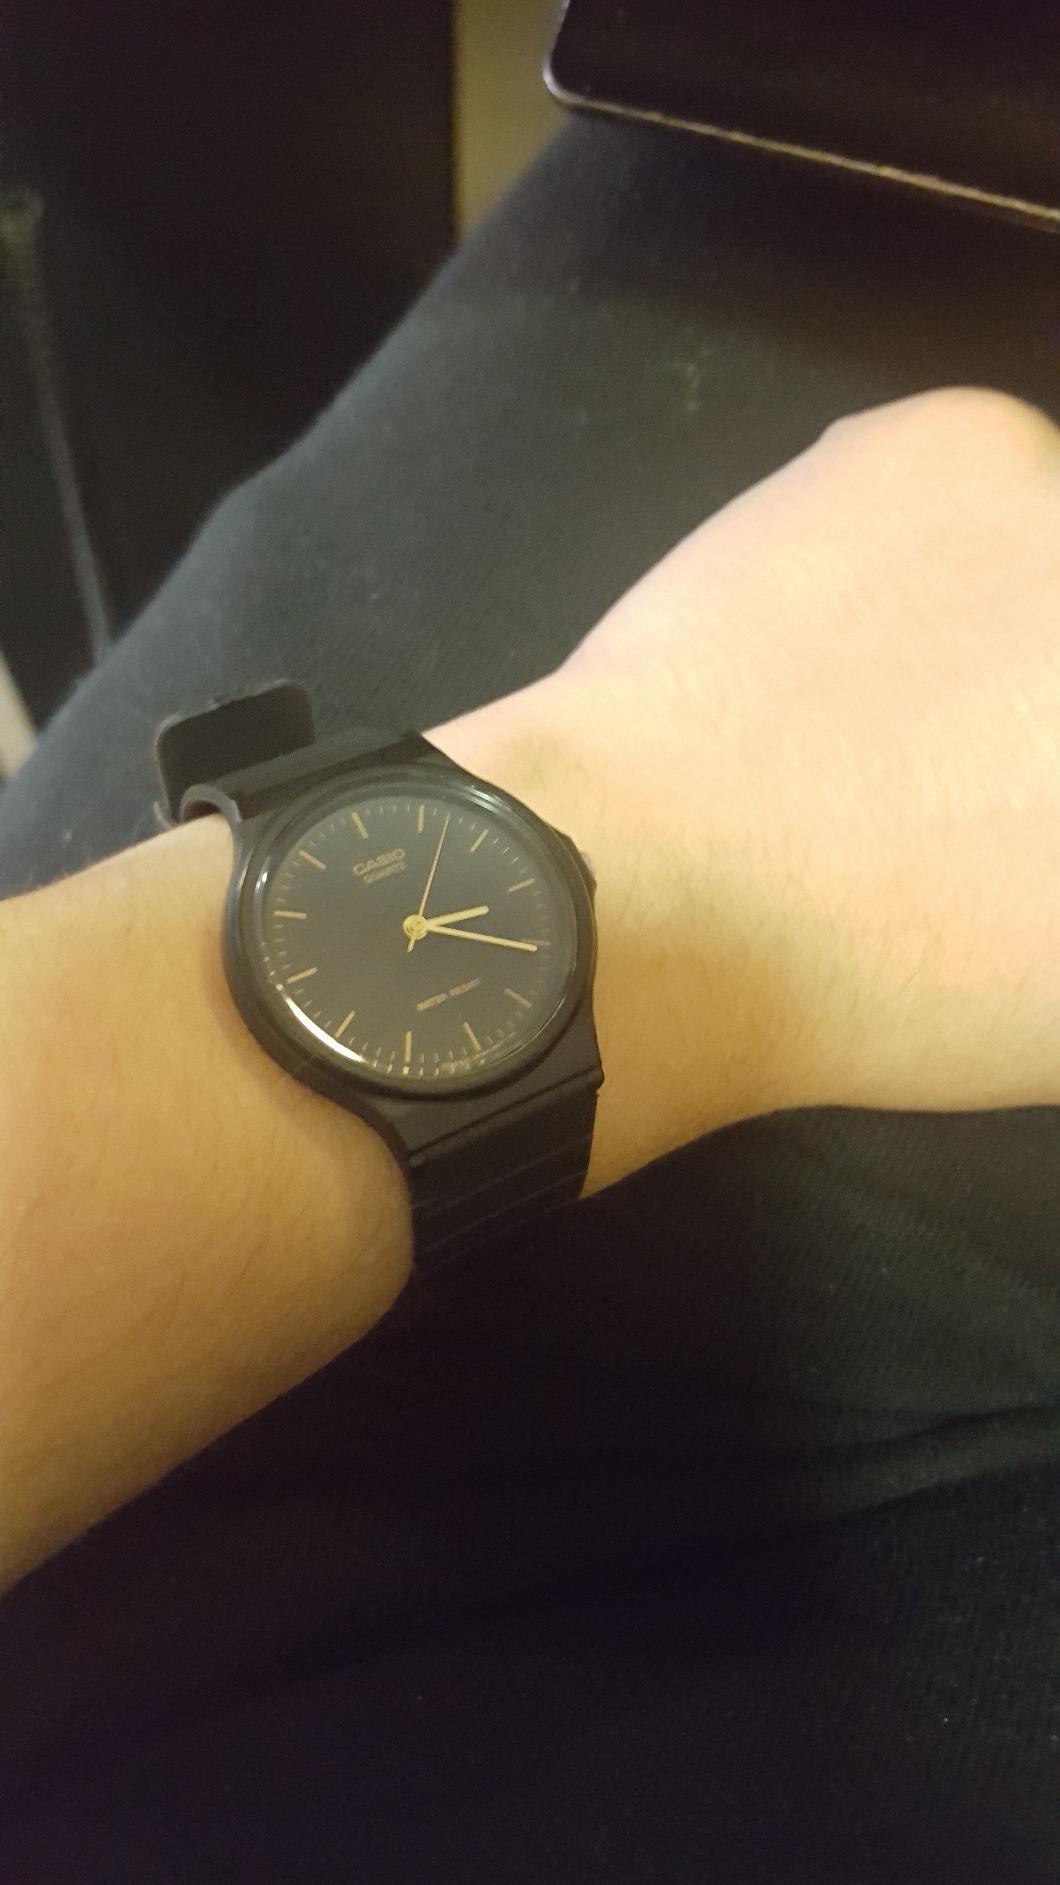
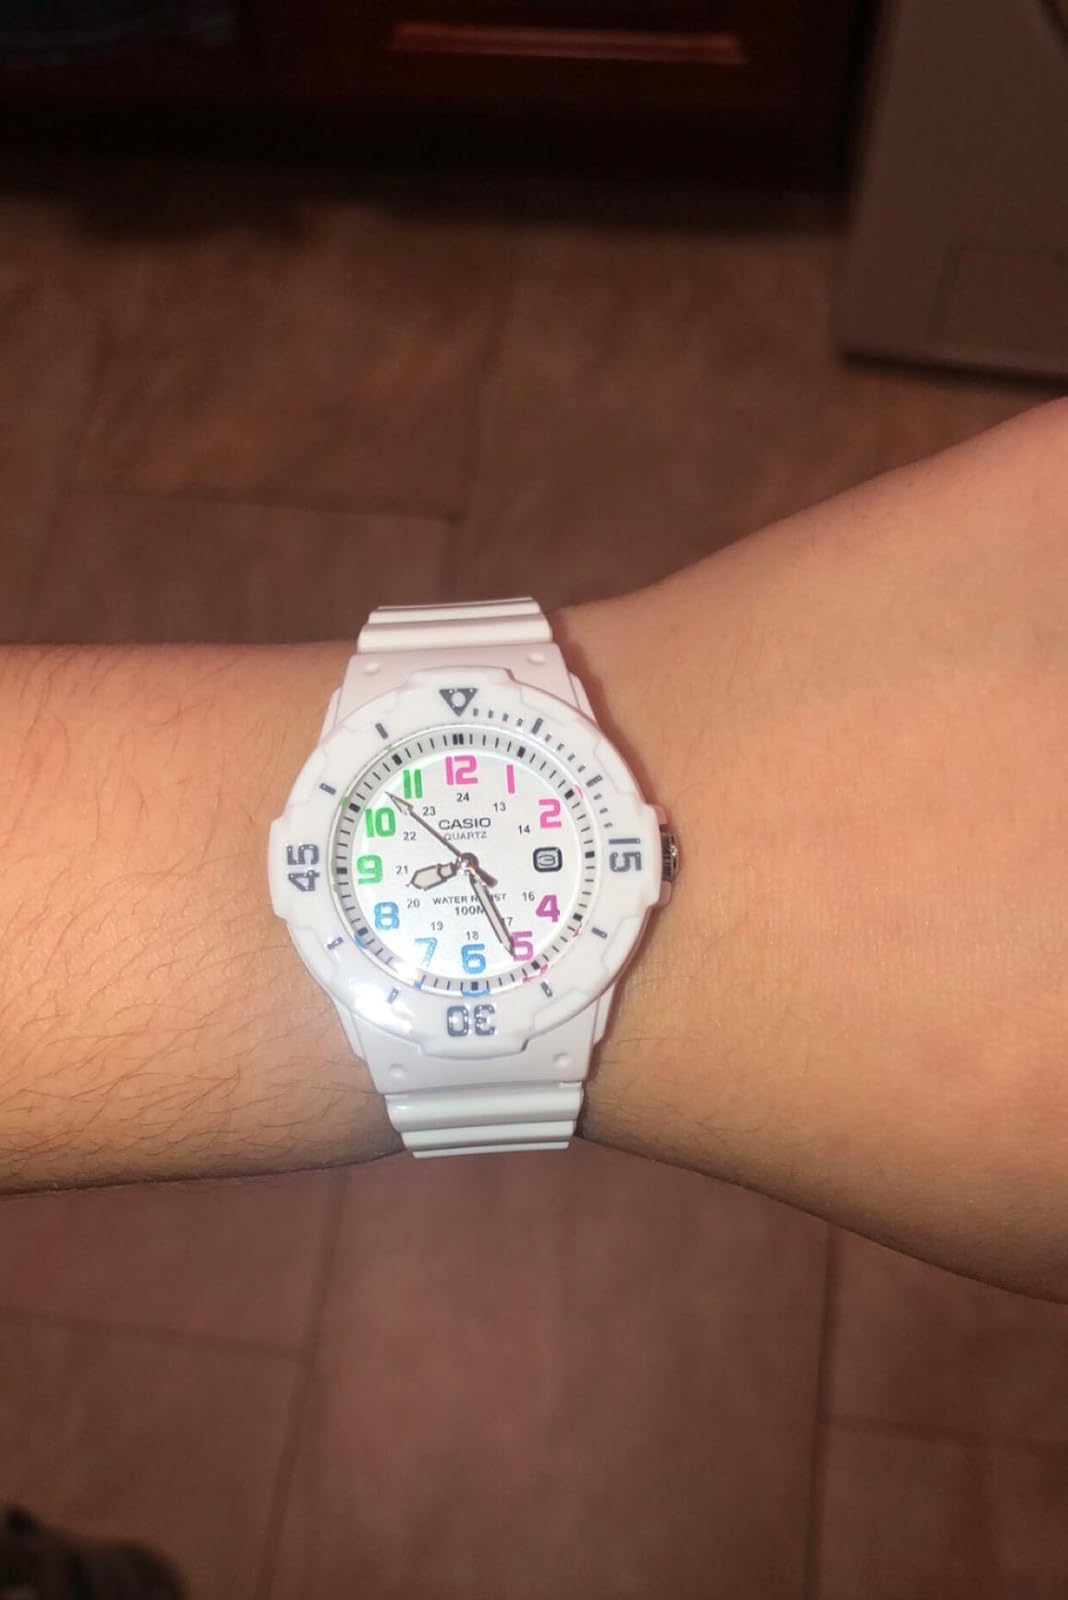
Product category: accessories_watch
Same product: no